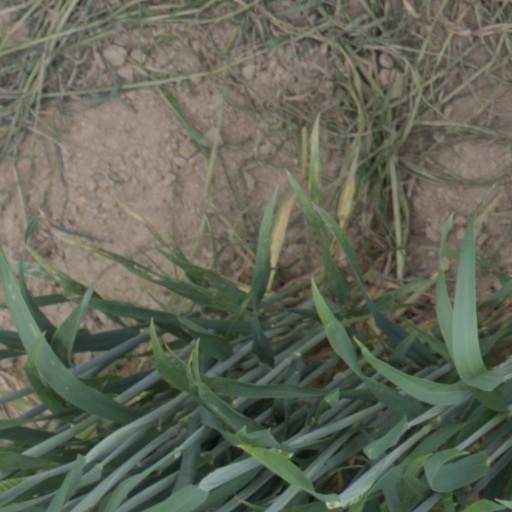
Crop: wheat